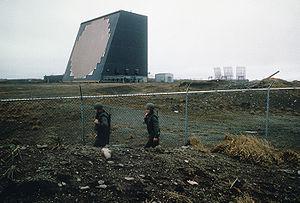
La Eareckson Air Station, anciennement Shemya Air Station, est un aéroport militaire de l'armée de l'air des États-Unis situé sur l'île de Shemya, dans les îles Aléoutiennes de l'Alaska.